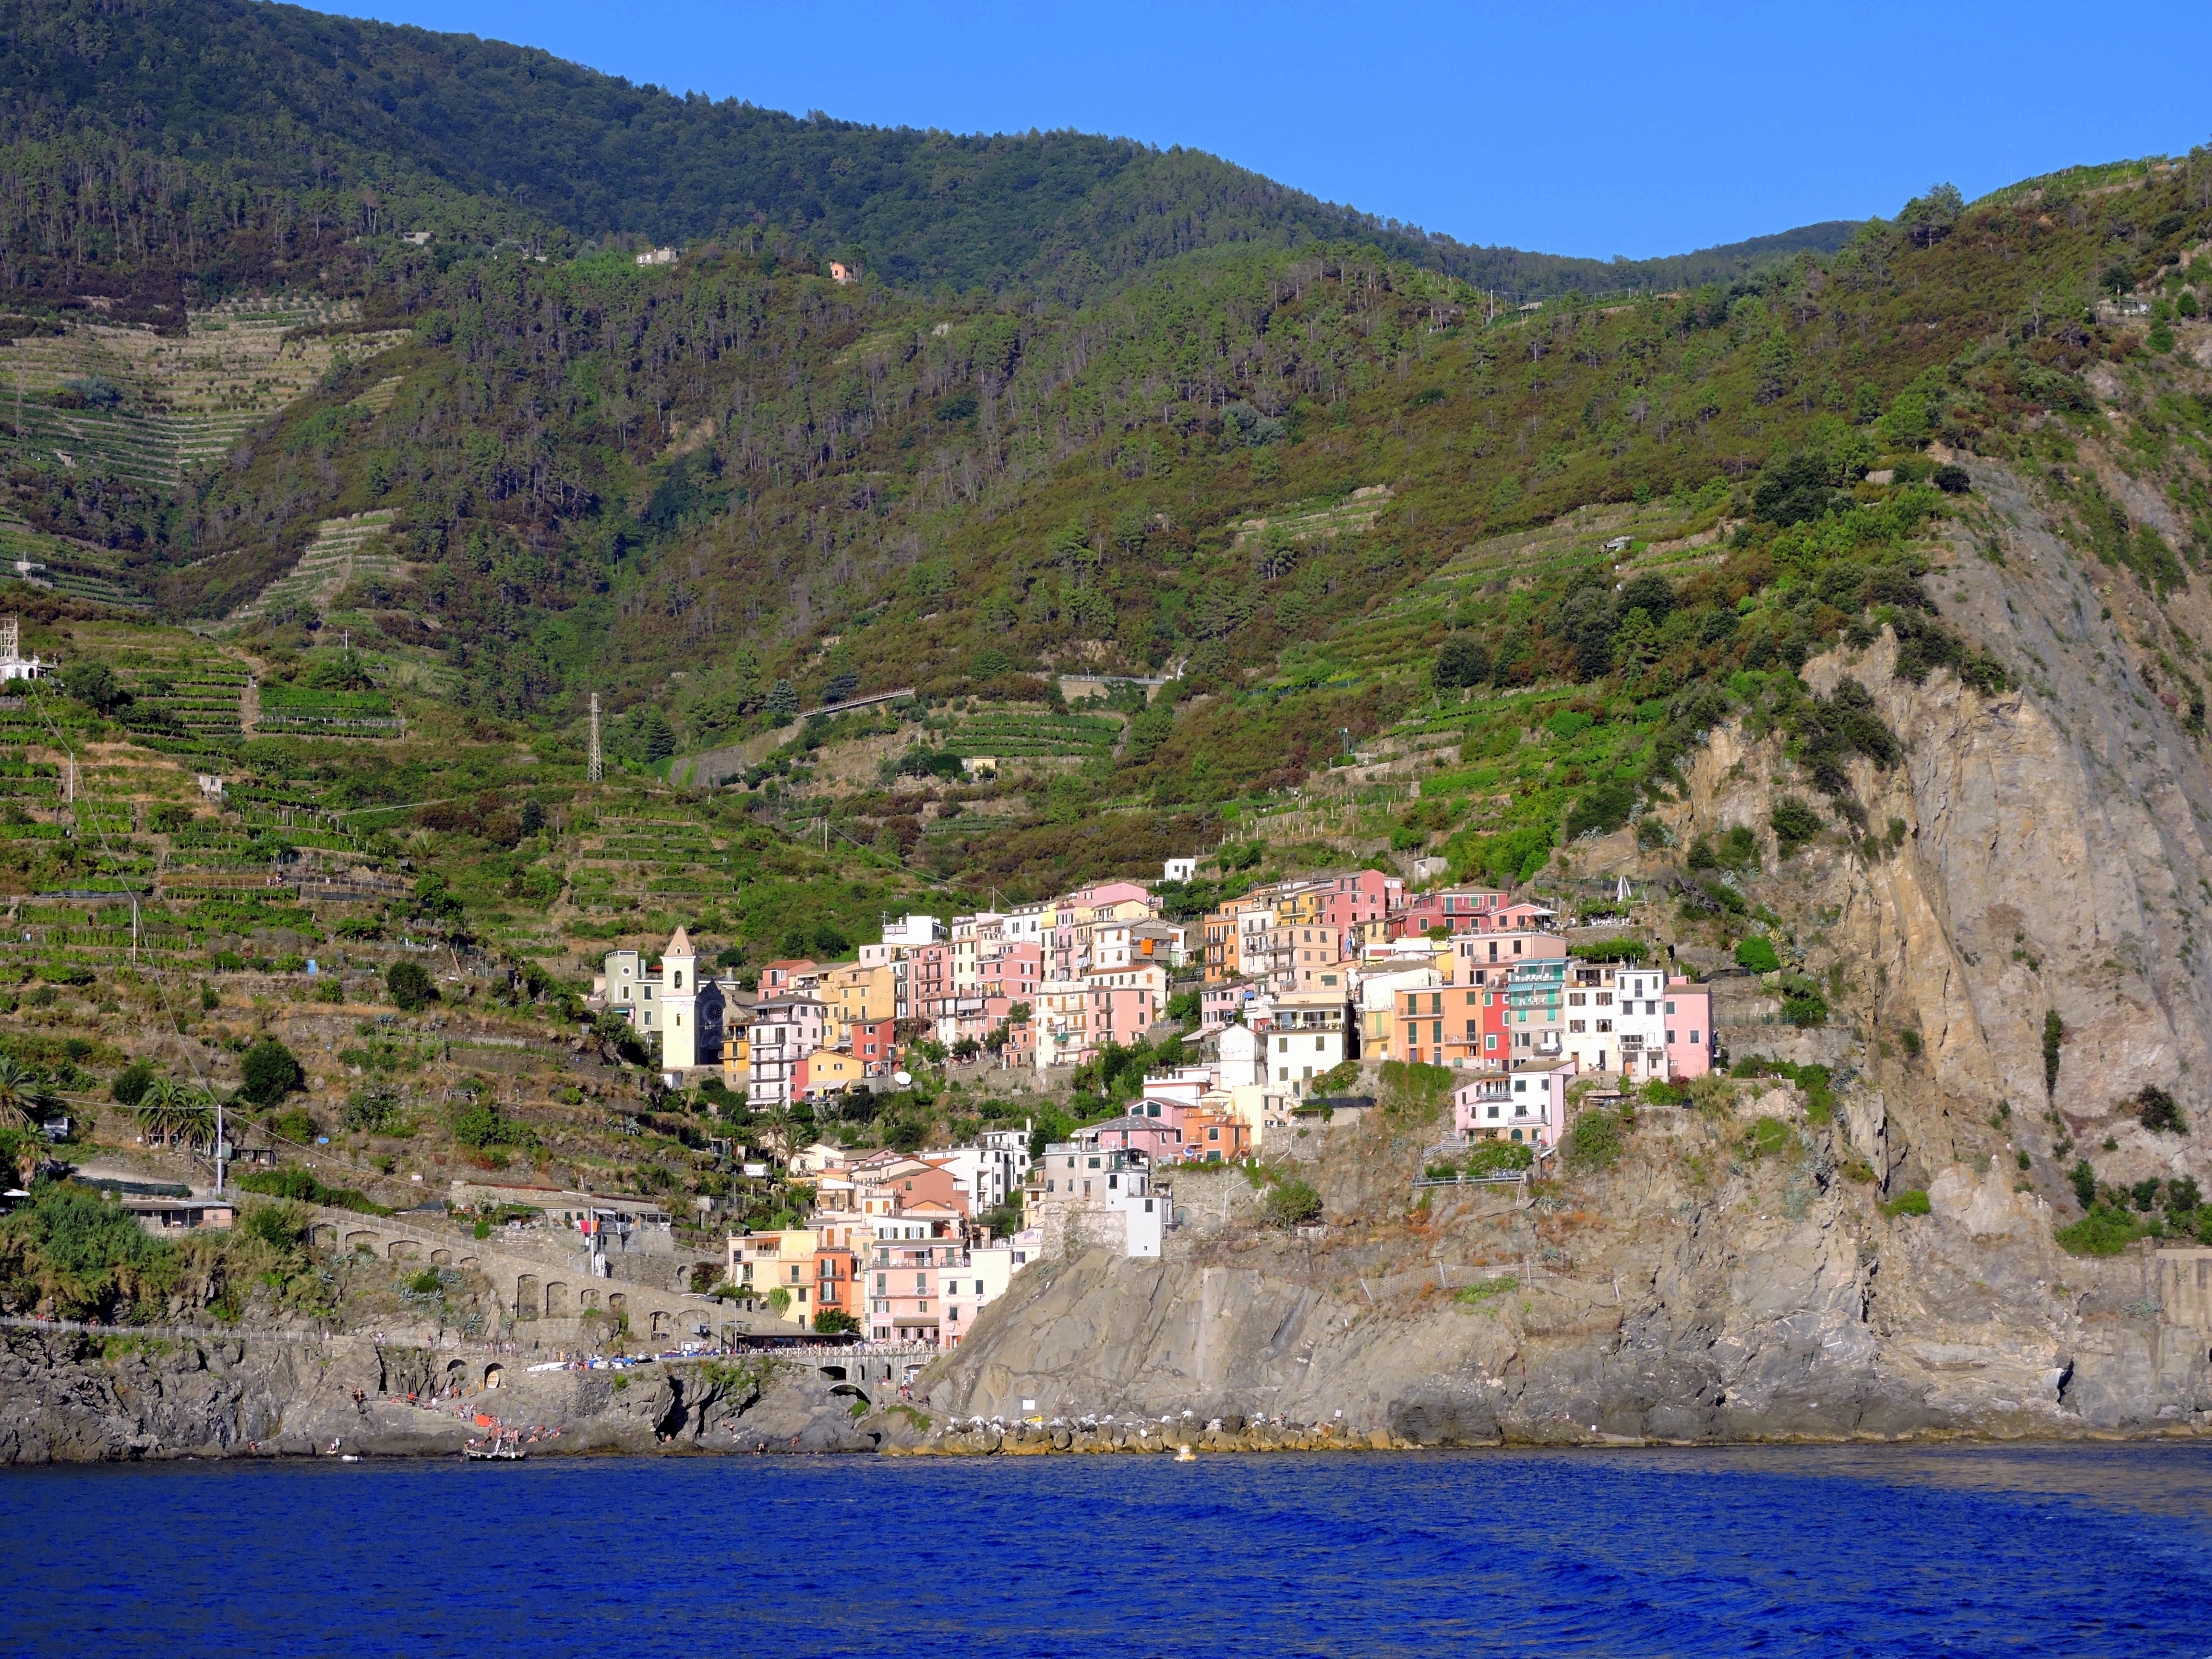
sea, coast, water, rock, mountain, lake, town, mountain range, village, cliff, bay, italy, fjord, colorful, terrain, colors, manarola, houses, cape, liguria, landform, cinque terre, geographical feature